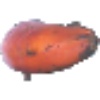
Label: red_banana